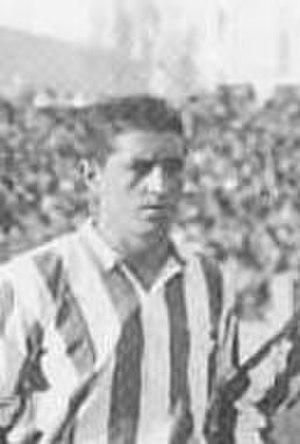
José Muguerza Anitúa en basque était un joueur de football espagnol.